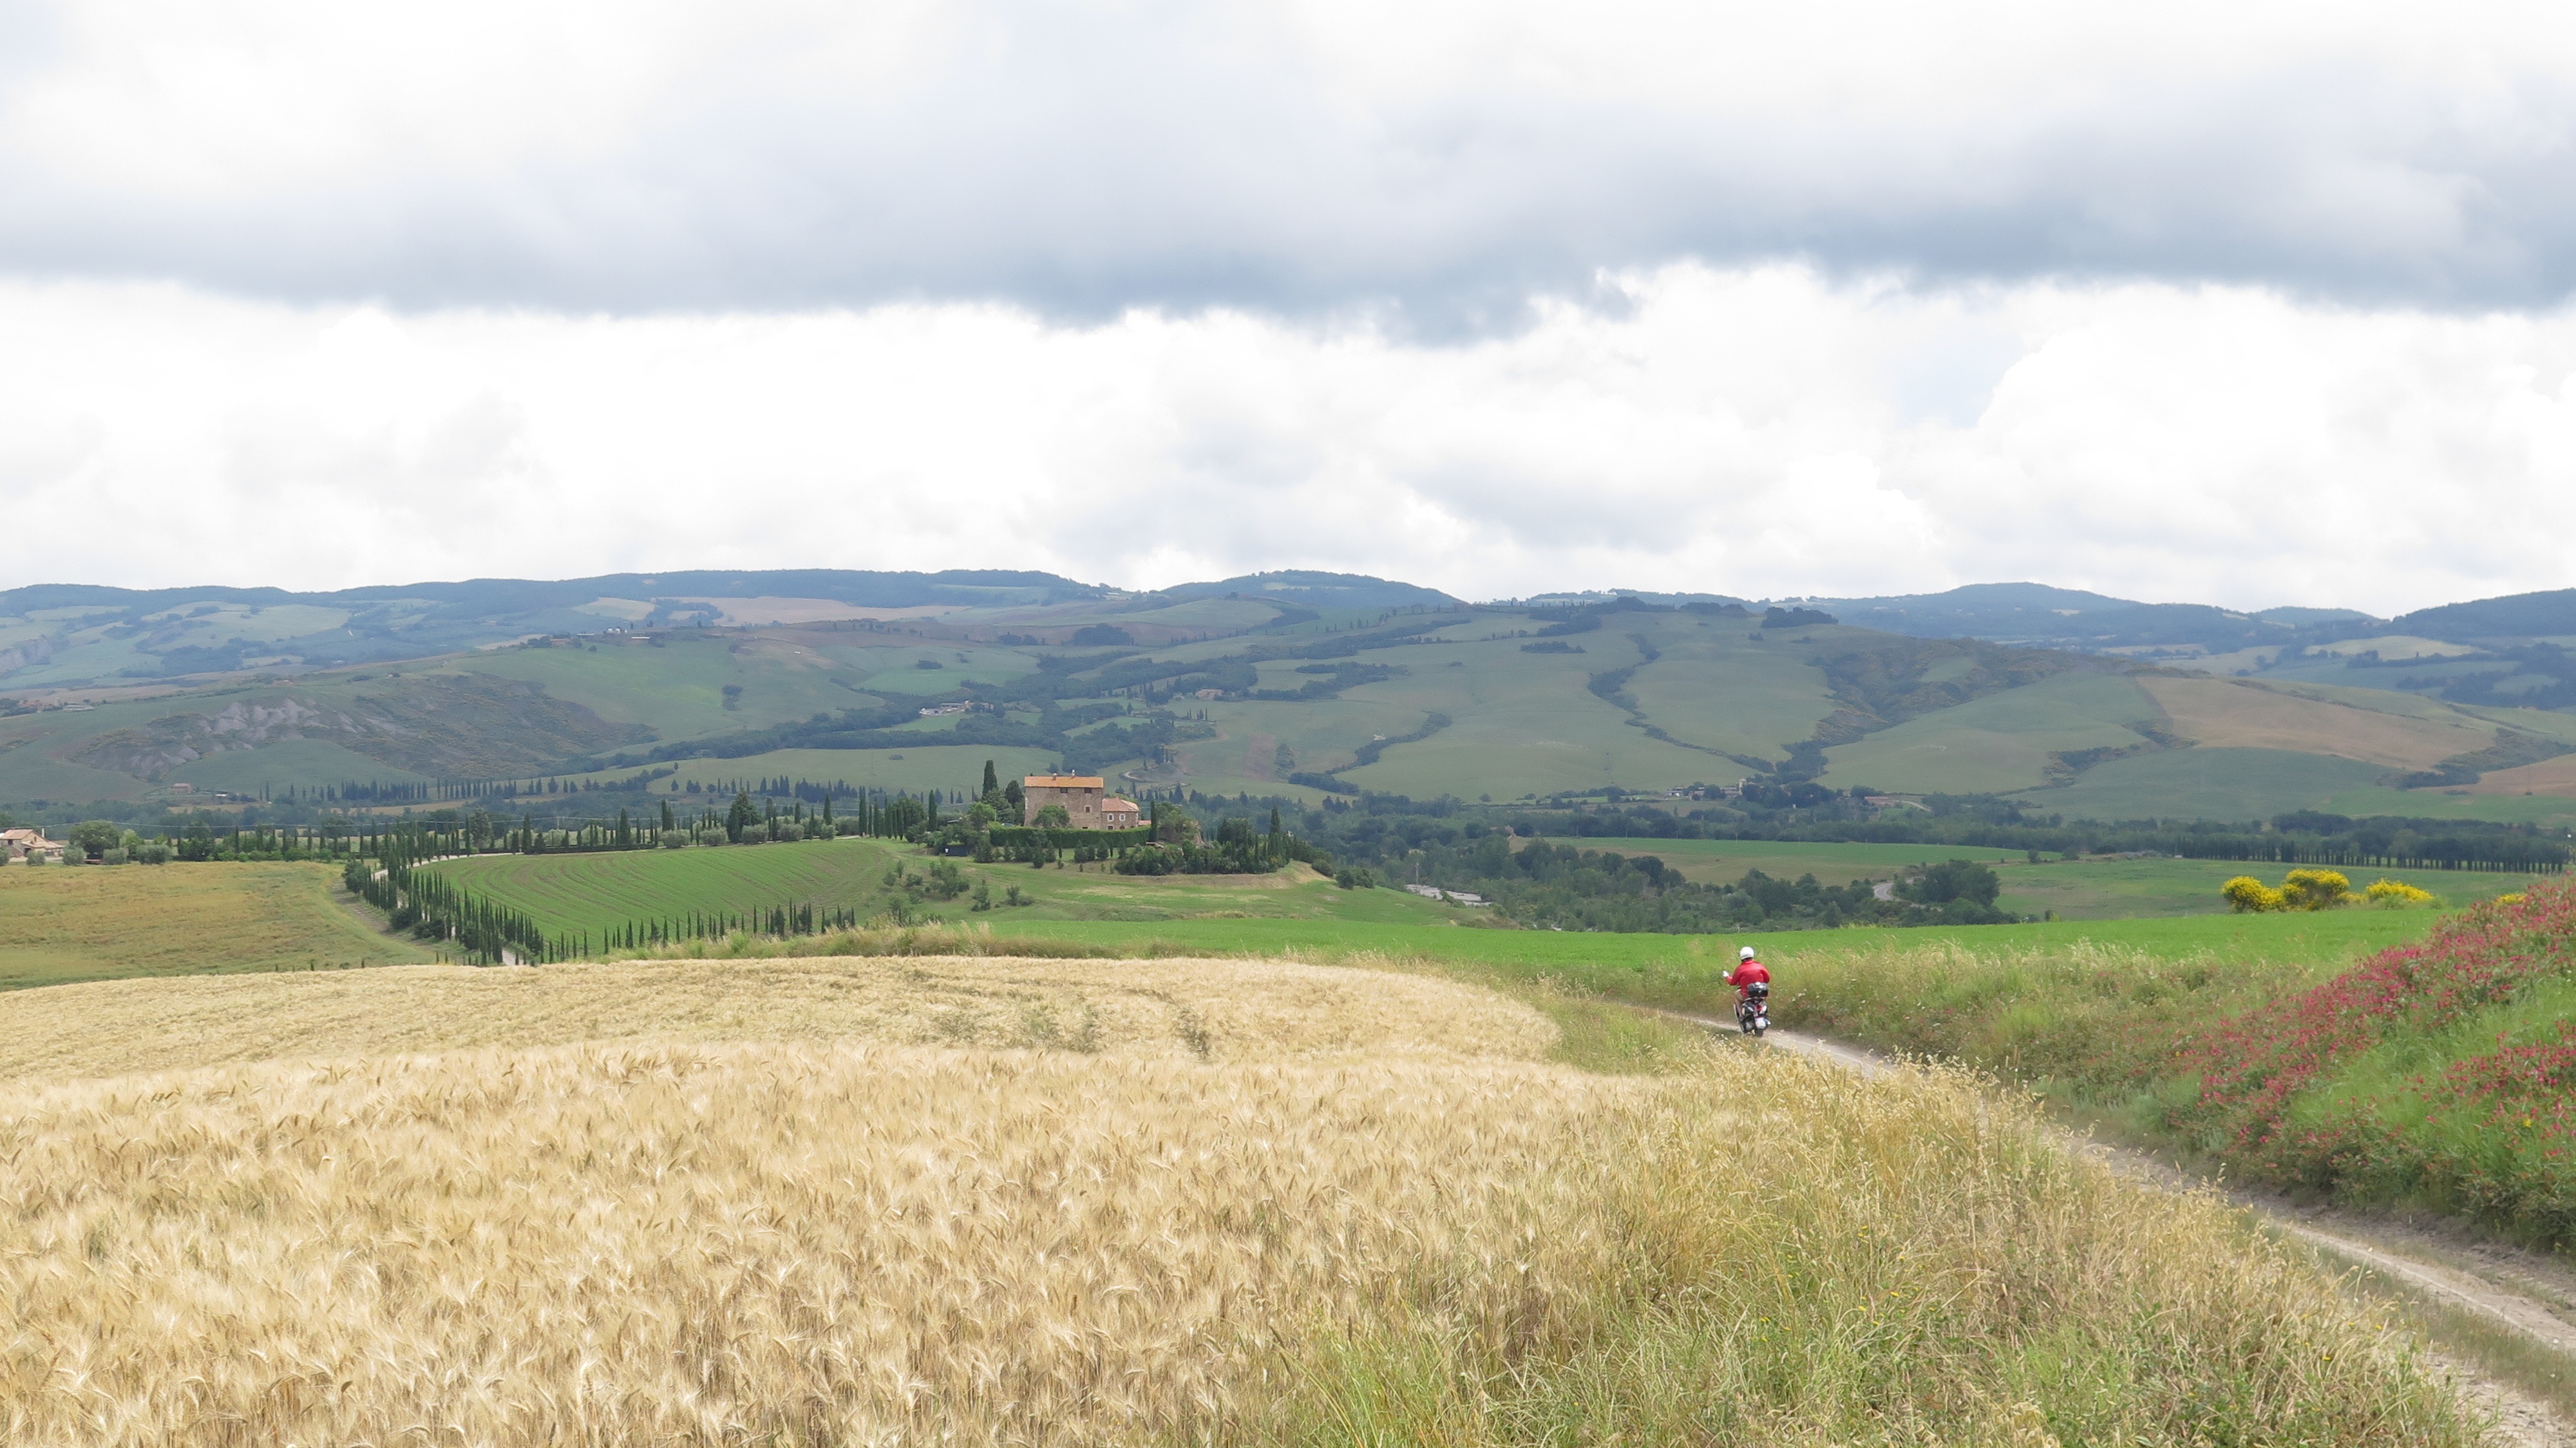
grass, mountain, field, farm, meadow, prairie, hill, pasture, agriculture, plain, grassland, plateau, fell, ecosystem, steppe, rural area, grass family